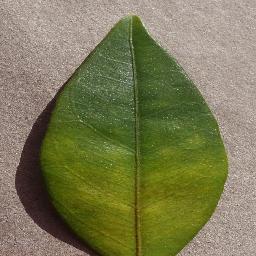
Label: Orange___Haunglongbing_(Citrus_greening)